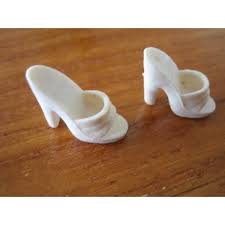
Waste category: shoes